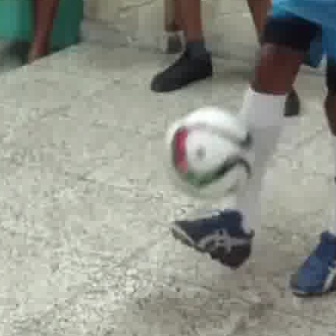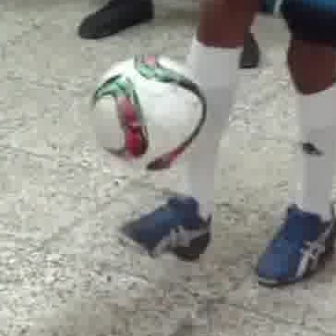
  Please identify the target specified by the bounding box [157,101,258,202] in the first image and locate it in the second image. Return the coordinates in [x_min,y_min,x_max,y_max] format.
Answer: [81,49,205,173]